Anthony Joshua

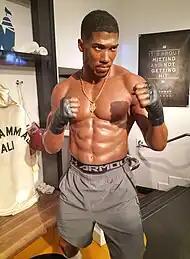
A wax figure of Joshua at Madame Tussauds, London

Joshua is recognised as one of the most marketable athletes in the world, and has lucrative endorsement deals with numerous brands, including Under Armour, Beats By Dre, and Lucozade. In 2017, he was ranked as the world's most marketable athlete, ahead of basketball player Stephen Curry, who was ranked most marketable the previous year. Along with his boxing ability, this has been attributed to his "rags to riches" story, enforcing a narrative that he avoided a life of violence and crime by dedicating himself to boxing. Joshua has spoken of his ambition to surpass Floyd Mayweather Jr.'s reported career earnings of $700 million, saying in an interview with GQ, "When I first started, the aim was to become a multi-millionaire. But now there are ordinary people, grandmas and grandads, who are worth millions just because of property prices. So the new school of thought is that I need to be a billionaire. Being a millionaire is good but you have to set your sights higher."